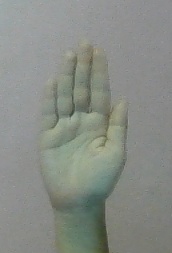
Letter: seen